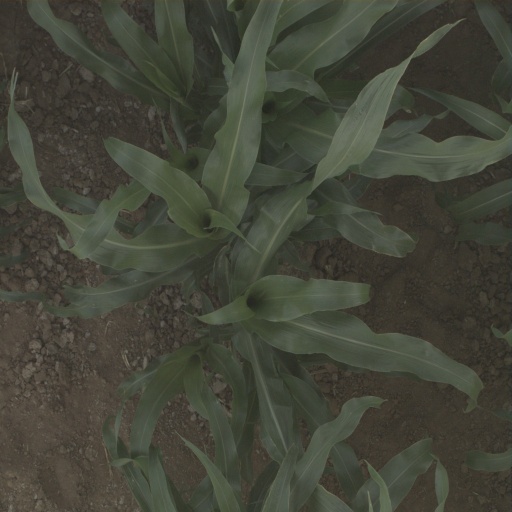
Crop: sorghum